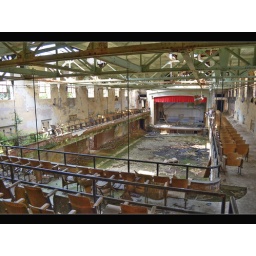
best seats in the house